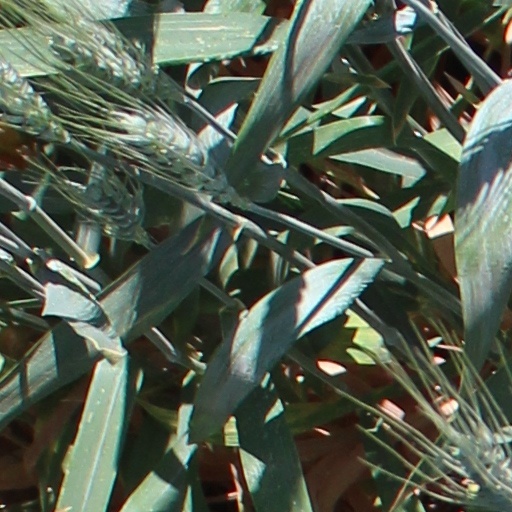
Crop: wheat